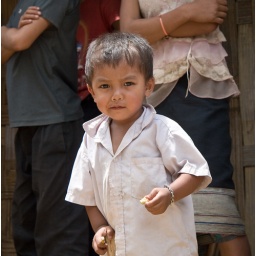
As I was taking photos of everyone handing out the books to the children this young boy was fascinated by the camera.